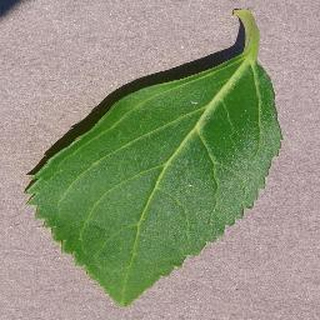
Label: healthy_cherry